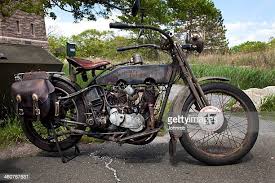
Vehicle type: Motorcycles